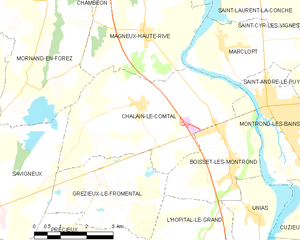
Chalain-le-Comtal est une commune française située dans le département de la Loire en région Auvergne-Rhône-Alpes, et faisant partie de Loire Forez Agglomération.